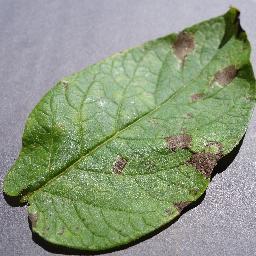
Etiqueta: Tizon_Temprano